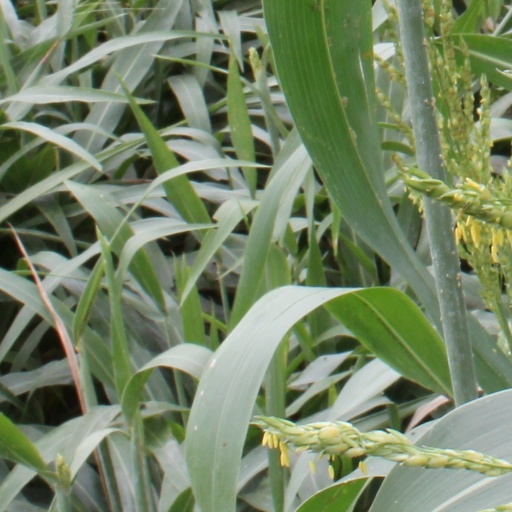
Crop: sorghum